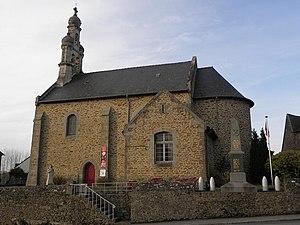
Église Saint-Étienne de Tressé (35).
Mesnil-Roc'h est une commune nouvelle française situé dans le département d'Ille-et-Vilaine, en région Bretagne. Elle est issue de la fusion — au 1ᵉʳ janvier 2019 — des communes de Saint-Pierre-de-Plesguen, Lanhélin et Tressé.
Tressé est une ancienne commune française située dans le département d'Ille-et-Vilaine en région Bretagne, peuplée de 402 habitants.
Églises possédant un clocher-mur, ou clocher à peigne, clocher-arcade ou campenard.